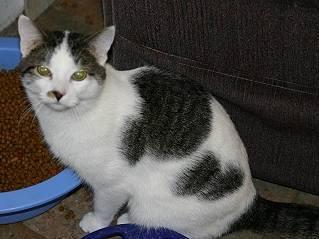
cat